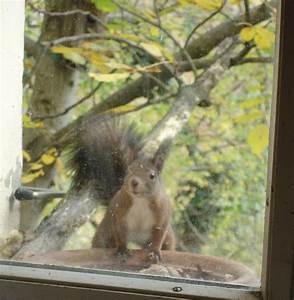
Label: squirrel